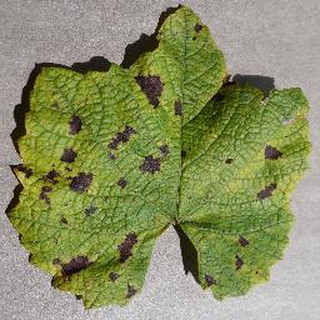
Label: grape_leaf_blight